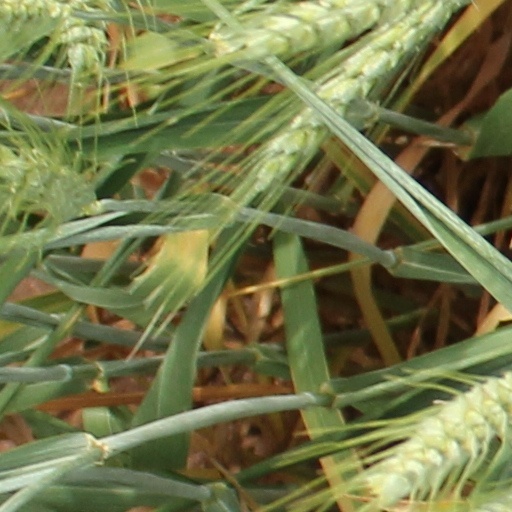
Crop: wheat